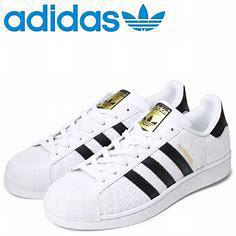
Brand: adidas
Model: Originals Superstar